Fan Tin Tsuen

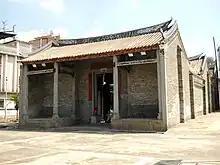
Man Lun Fung Ancestral Hall in Fan Tin Tsuen.

Fan Tin Tsuen is a village that is located in the San Tin area of Yuen Long District, Hong Kong.